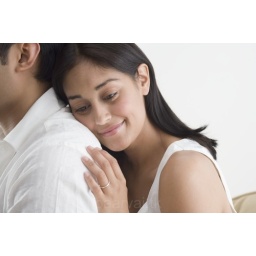
Lying in bed dog in forground  Original Filename: 83815952.jpg